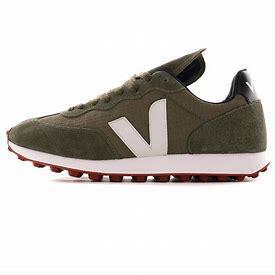
Brand: Veja
Model: RIO Branco